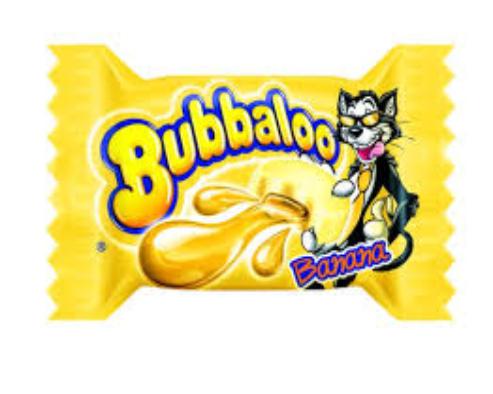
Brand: Bubbaloo
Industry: Food